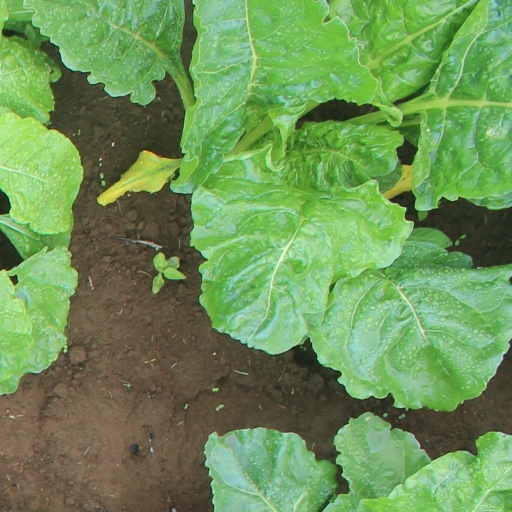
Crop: sugar beet